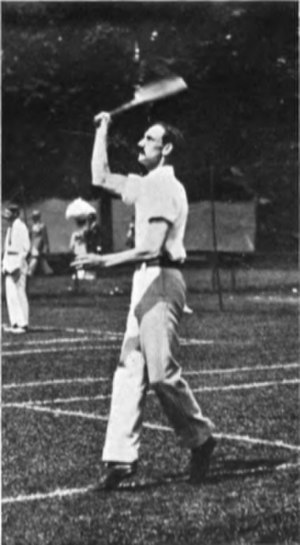
US National Championships 1884
Richard Sears vandt den fjerde af sine syv titler i herresingle og den tredje af sine seks doubletitler
Richard Sears
US National Championships 1884 var den fjerde udgave af US National Championships, og mesterskabet blev afholdt i Newport Casino Lawn Tennis Club i Newport, USA.